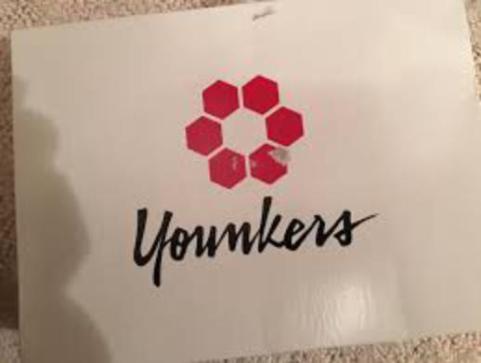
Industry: Others